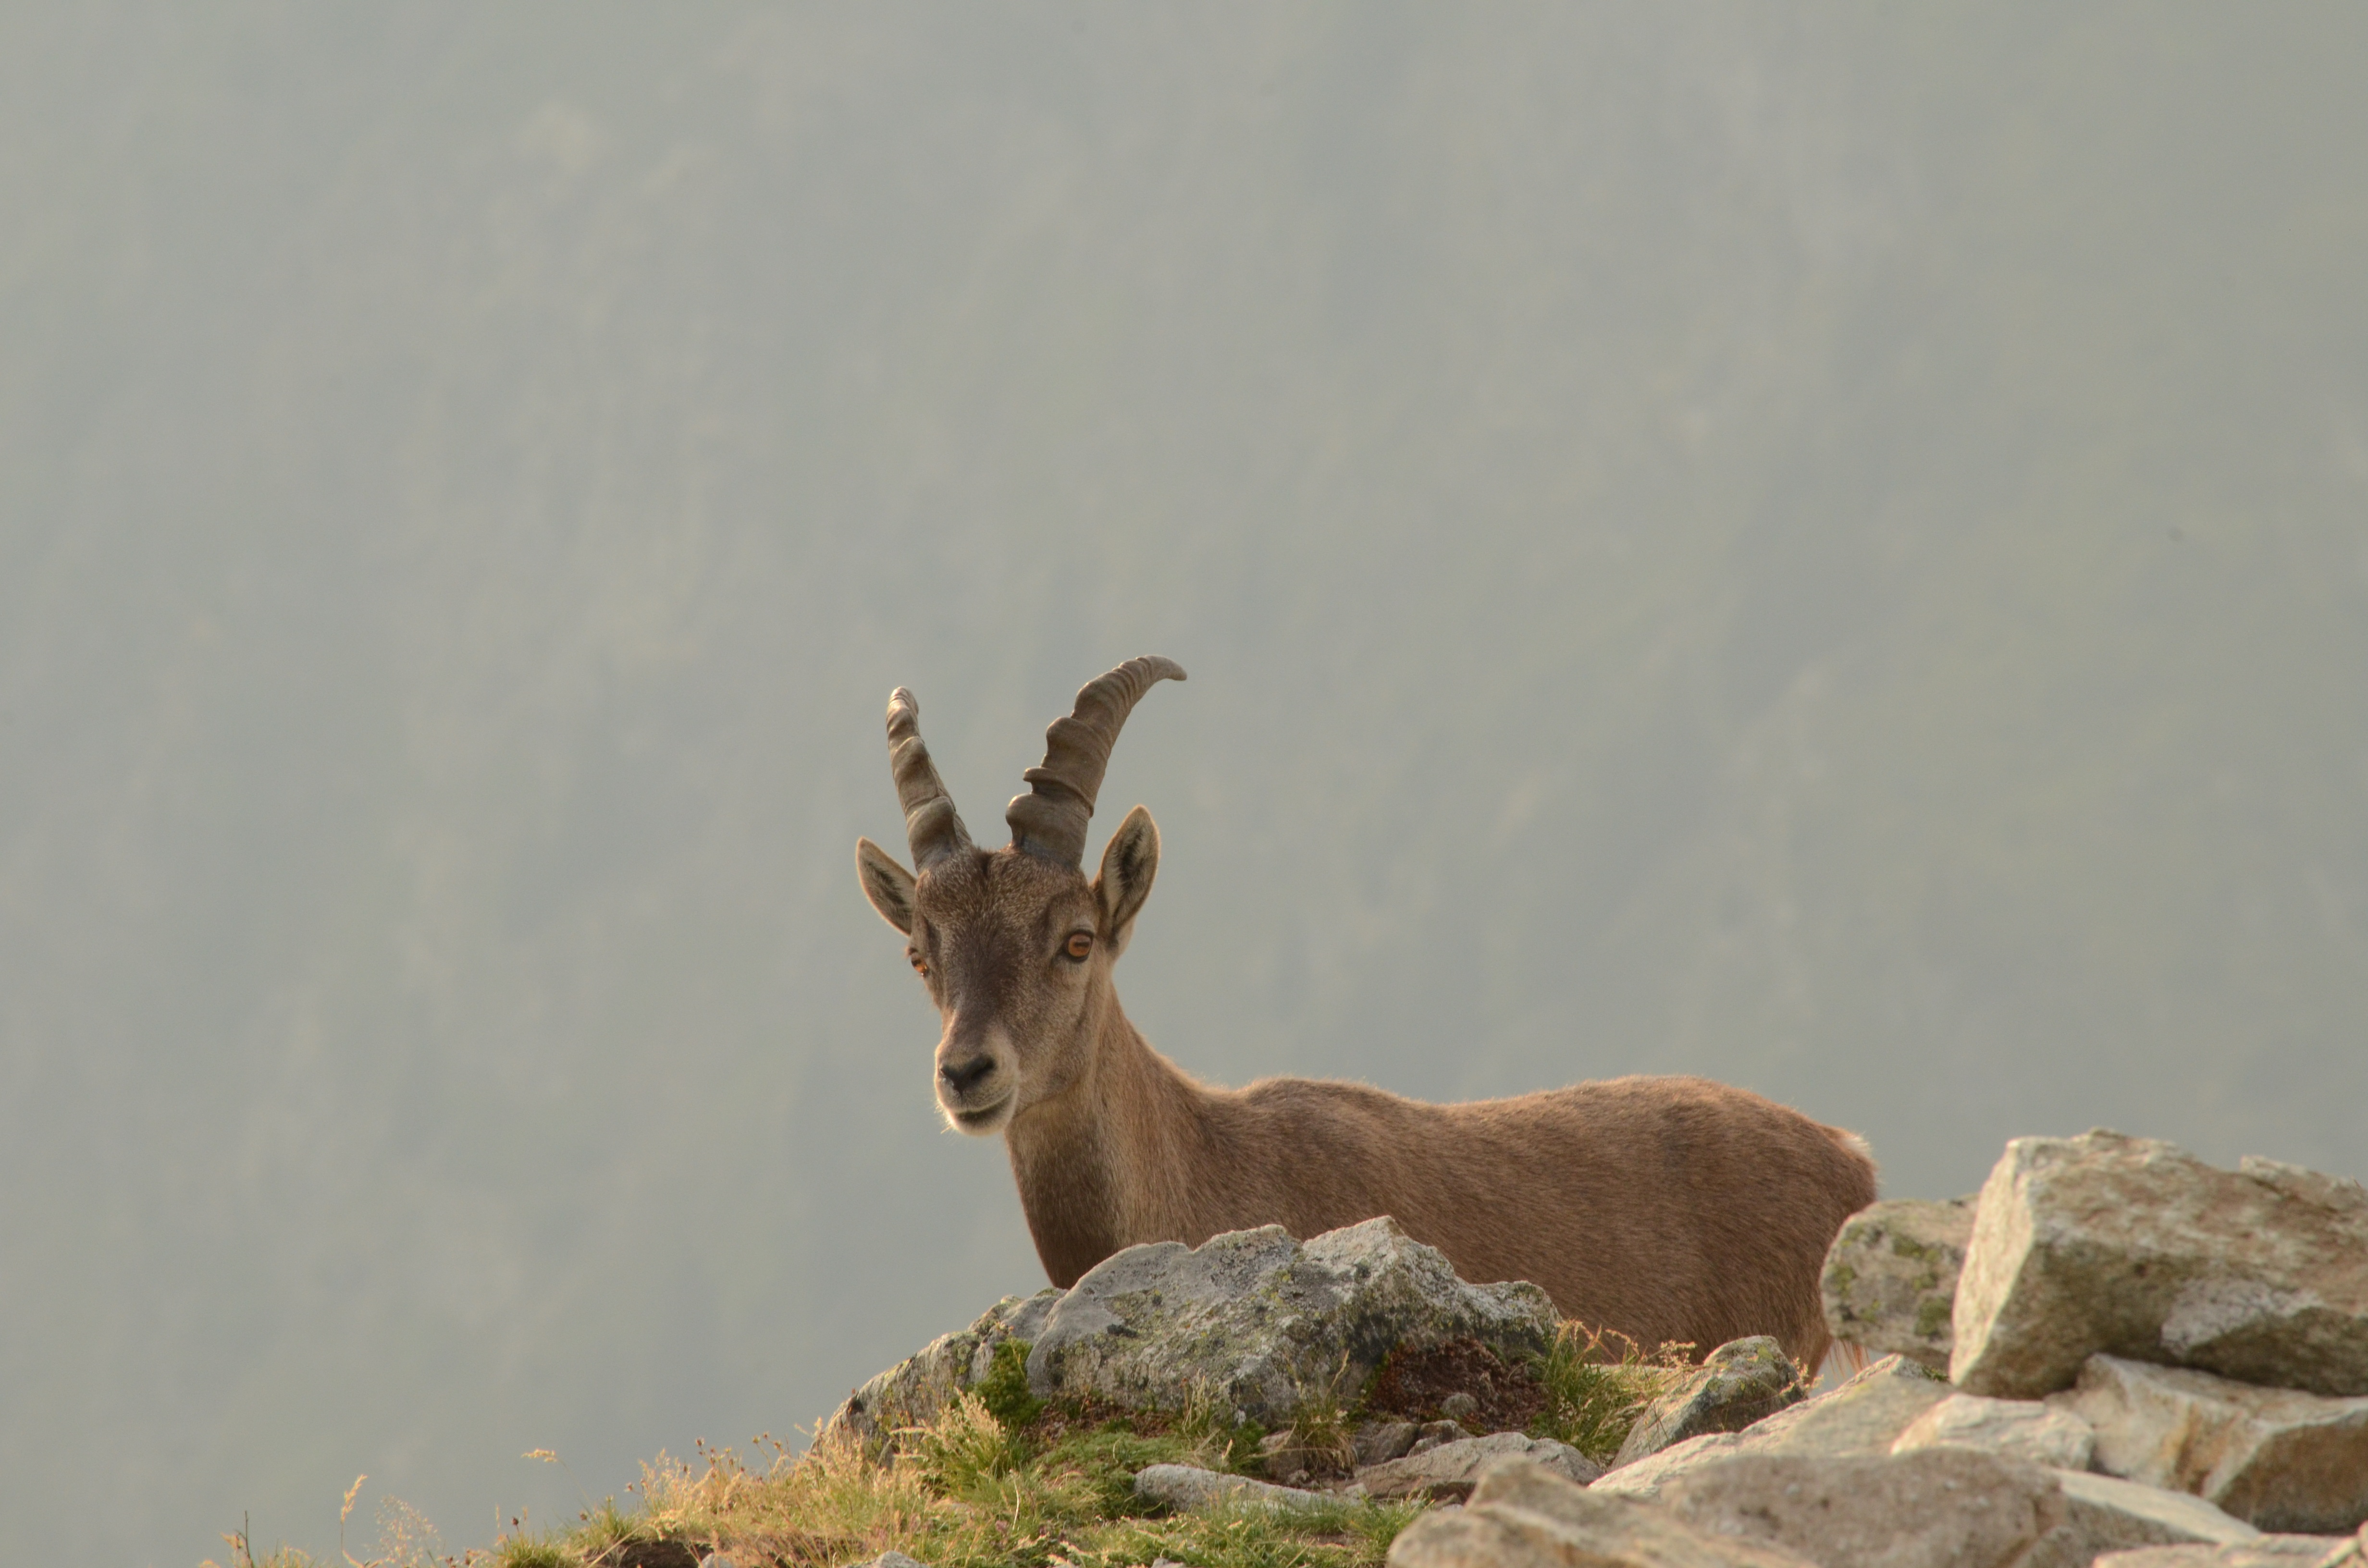
mountain, wildlife, horn, mammal, fauna, antelope, vertebrate, chamois, bighorn, brevent